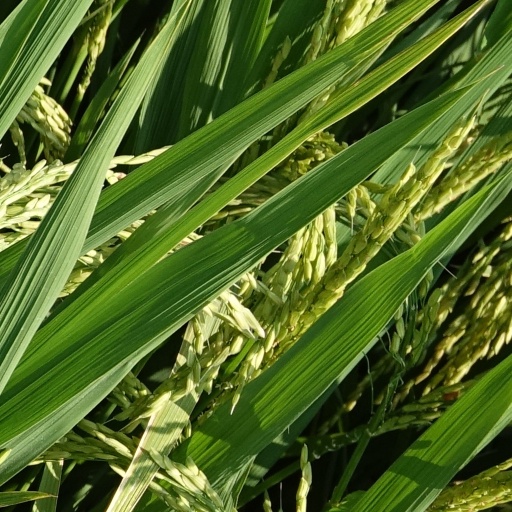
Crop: rice